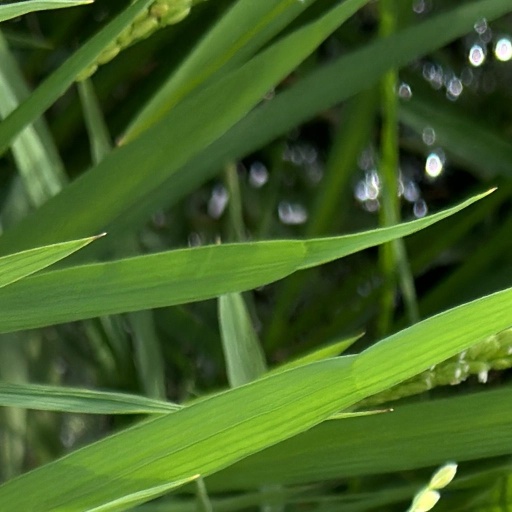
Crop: rice